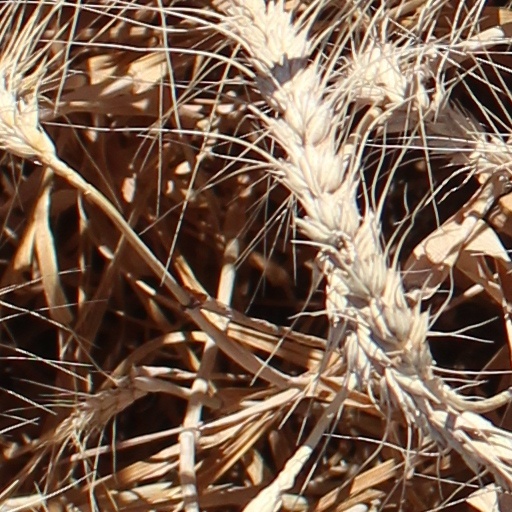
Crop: wheat